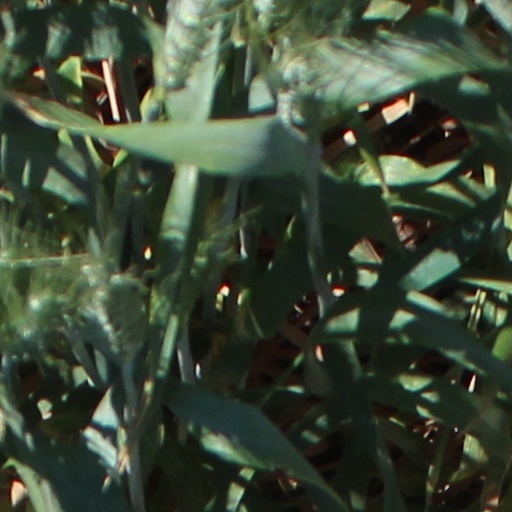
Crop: wheat